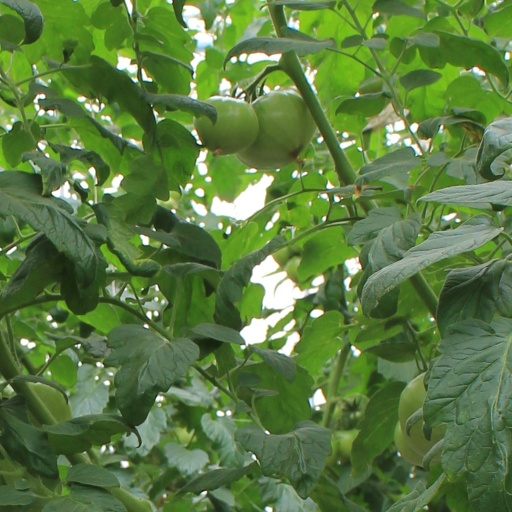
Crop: tomato